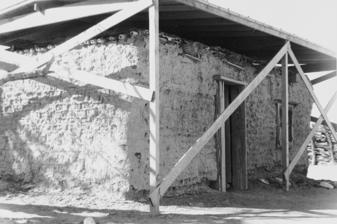
Building: Gachado Well and Line Camp
Country: Mexico
Year built: 1917
United States historic place Gachado Well and Line Camp U.S. National Register of Historic Places HABS image of the adobe house Location in Arizona Show map of Arizona Location in United States Show map of the United States Nearest city Lukeville, Arizona Coordinates 31°52′18″N 112°47′8″W / 31.87167°N 112.78556°W / 31.87167; -112.78556 Area 2 acres (0.81 ha) Built 1917 ( 1917 ) Built by Lonald Blankenship (well) Robert Louis Gray (house) NRHP reference No. 78000348 Added to NRHP November 2, 1978 The Gachado Well was excavated between 1917 and 1919 near the Arizona-Mexico border in Pima County, Arizona . Named after a stooped mesquite tree, the well served a ranch owned by Lonald Blankenship. The line camp and water rights were sold in 1919 to Robert Louis Gray, who built an adobe house at the site in 1930. The house became a line camp, a bunkhouse for cowboys on the range in that area. The camp was used until 1976, when the Grays discontinued ranching. The site is located within Organ Pipe Cactus National Monument . It is accessible via the rough, unpaved Camino de Dos Republicas, which also leads to Dos Lomitas Ranch , another Gray family property. The site was placed on the National Register of Historic Places on November 2, 1978. See also Bates Well Ranch , another of the Gray family ranches in Organ Pipe Cactus National Monument References